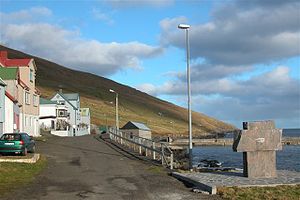
Sandvík / Billeder fra Sandvík
Sandvík 113 indb. er en færøsk bygd på østkysten af det nordlige Suðuroy og ligger i Hvalba kommune. Navnet fortæller, at den ligger ved en sandstrand. En 1,4 kilometer lang tunnel til Hvalba forbinder bygden med det øvrige Suðuroy.